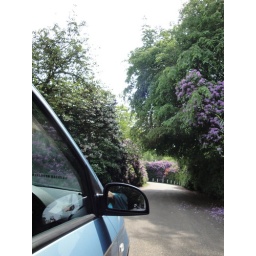
A little animal spotted in the bushes